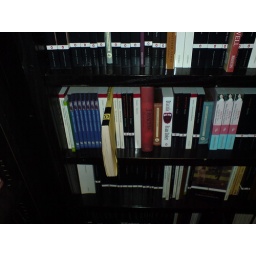
Tristram Shandy, sitting on a shelf in Waterstone's in Reading